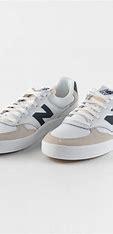
Brand: New
Model: Balance New Balance 300 Series